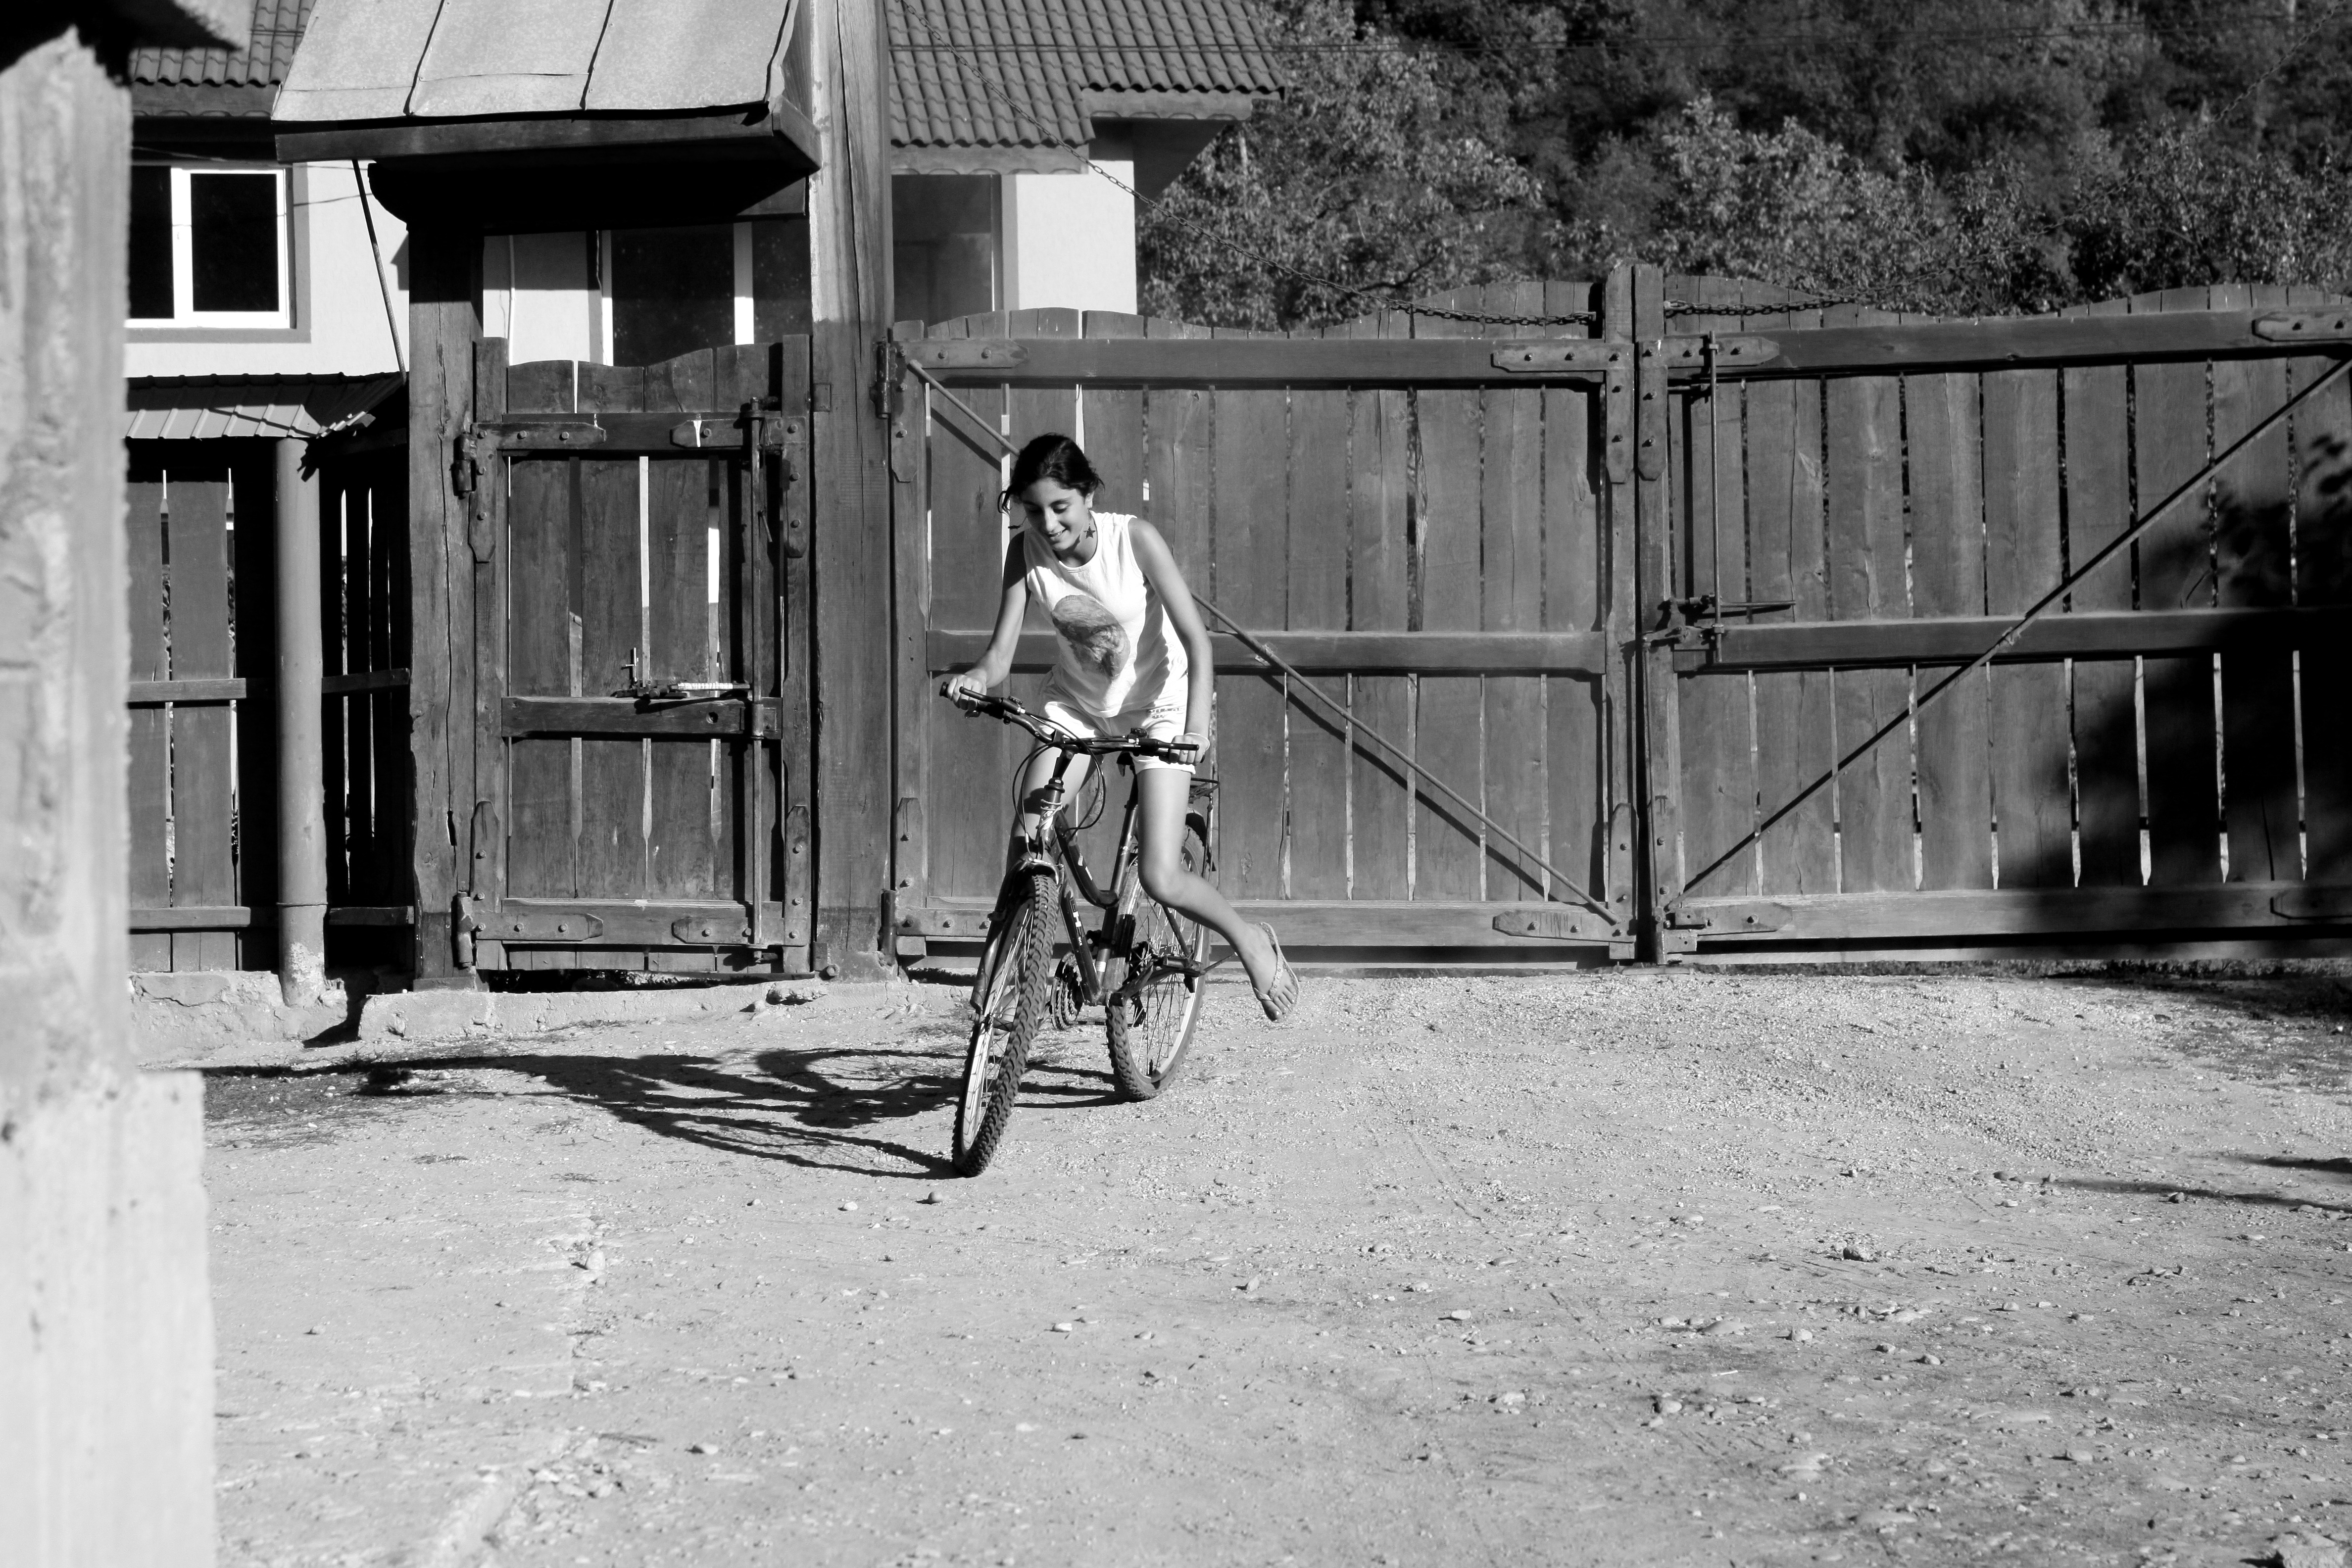
black and white, people, road, white, street, photography, bicycle, country, young, black, monochrome, riding, girls, infrastructure, photograph, snapshot, bikes, roads, urban area, monochrome photography, b amp w, sports recreation